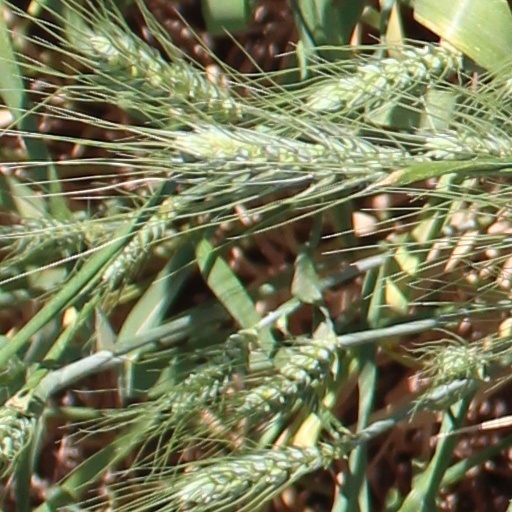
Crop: wheat